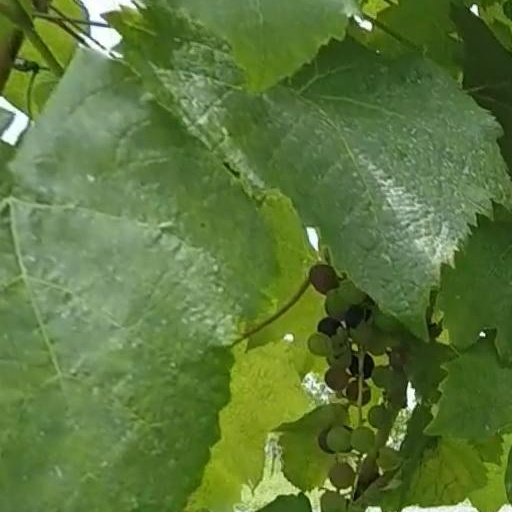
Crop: grape